Pain in fish

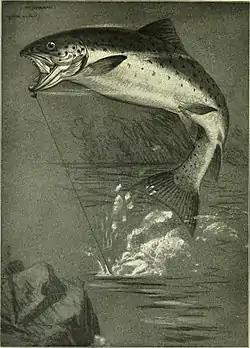
Whether fish, such as this hooked salmon, can be said to feel pain is controversial.

Fish fulfill several criteria proposed as indicating that non-human animals experience pain. These fulfilled criteria include a suitable nervous system and sensory receptors, opioid receptors and reduced responses to noxious stimuli when given analgesics and local anaesthetics, physiological changes to noxious stimuli, displaying protective motor reactions, exhibiting avoidance learning and making trade-offs between noxious stimulus avoidance and other motivational requirements.